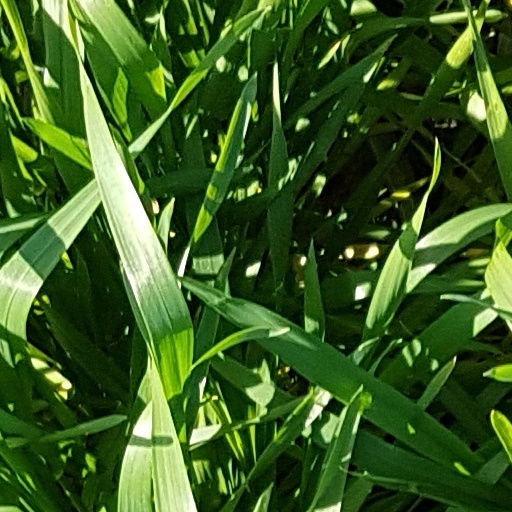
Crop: wheat